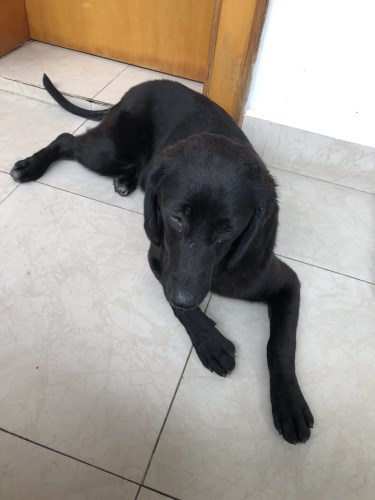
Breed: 3580-n000122-Labrador_retriever